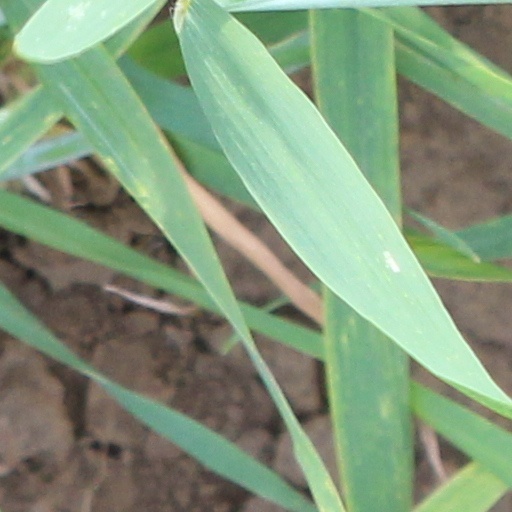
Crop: wheat